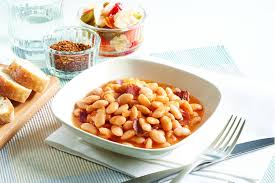
Yemek: kuru_fasulye